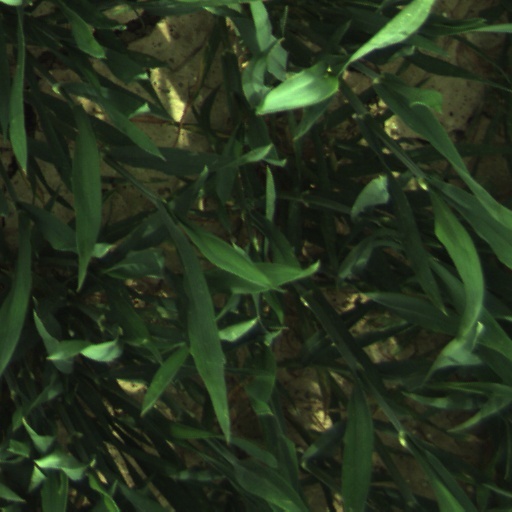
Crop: wheat